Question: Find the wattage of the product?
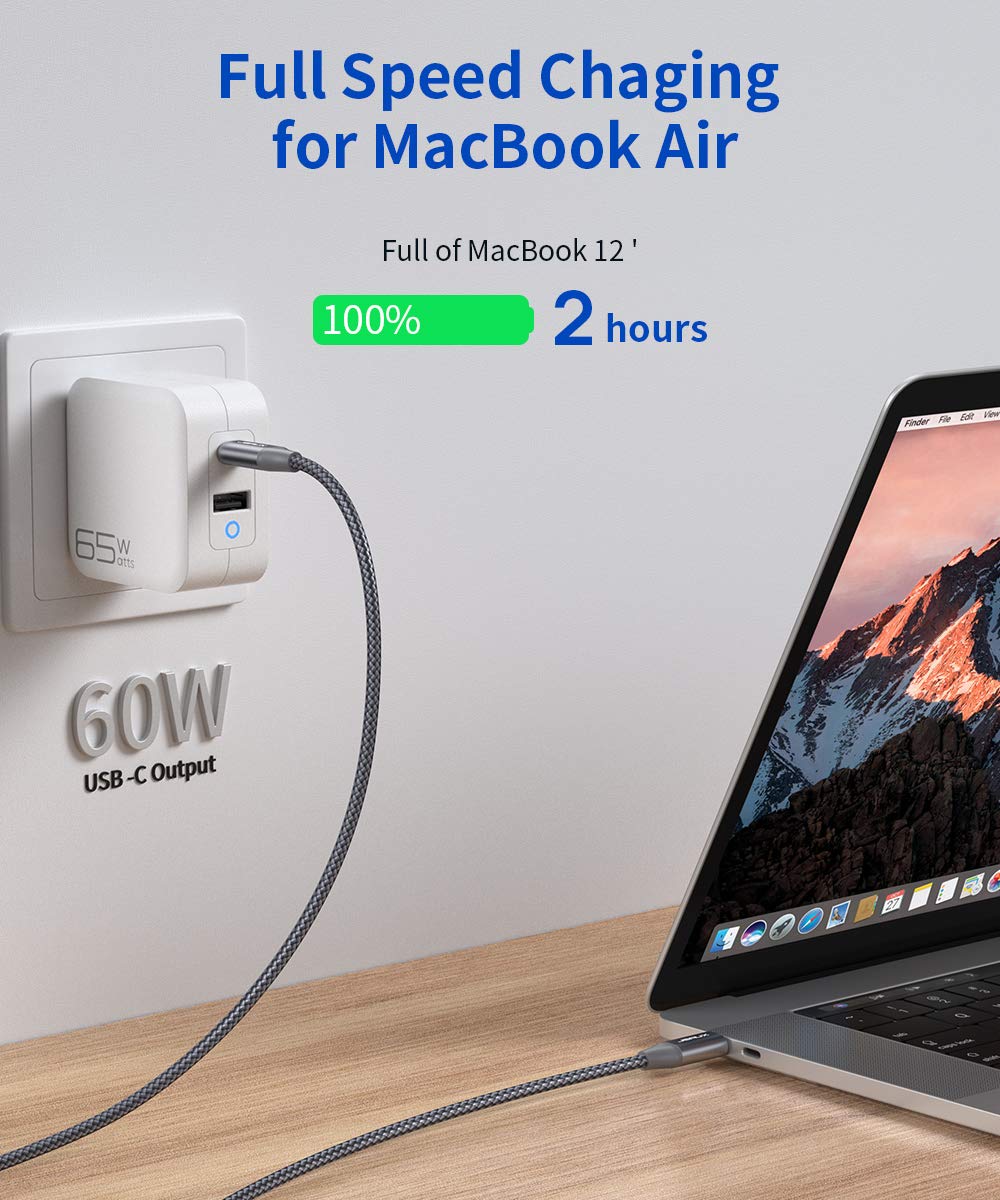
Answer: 60.0 watt